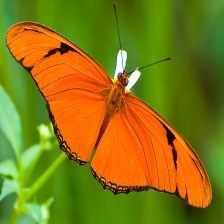
Species: JULIA